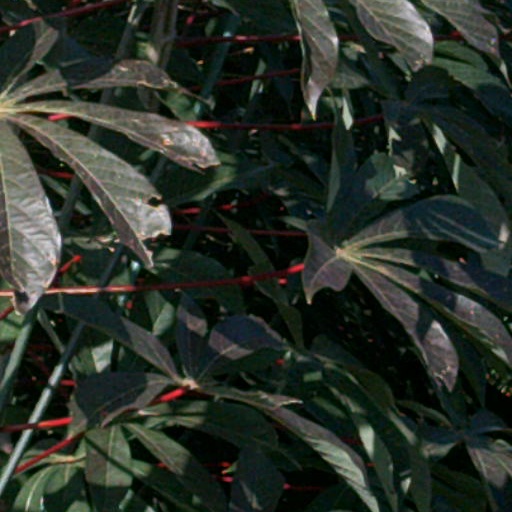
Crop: cassava